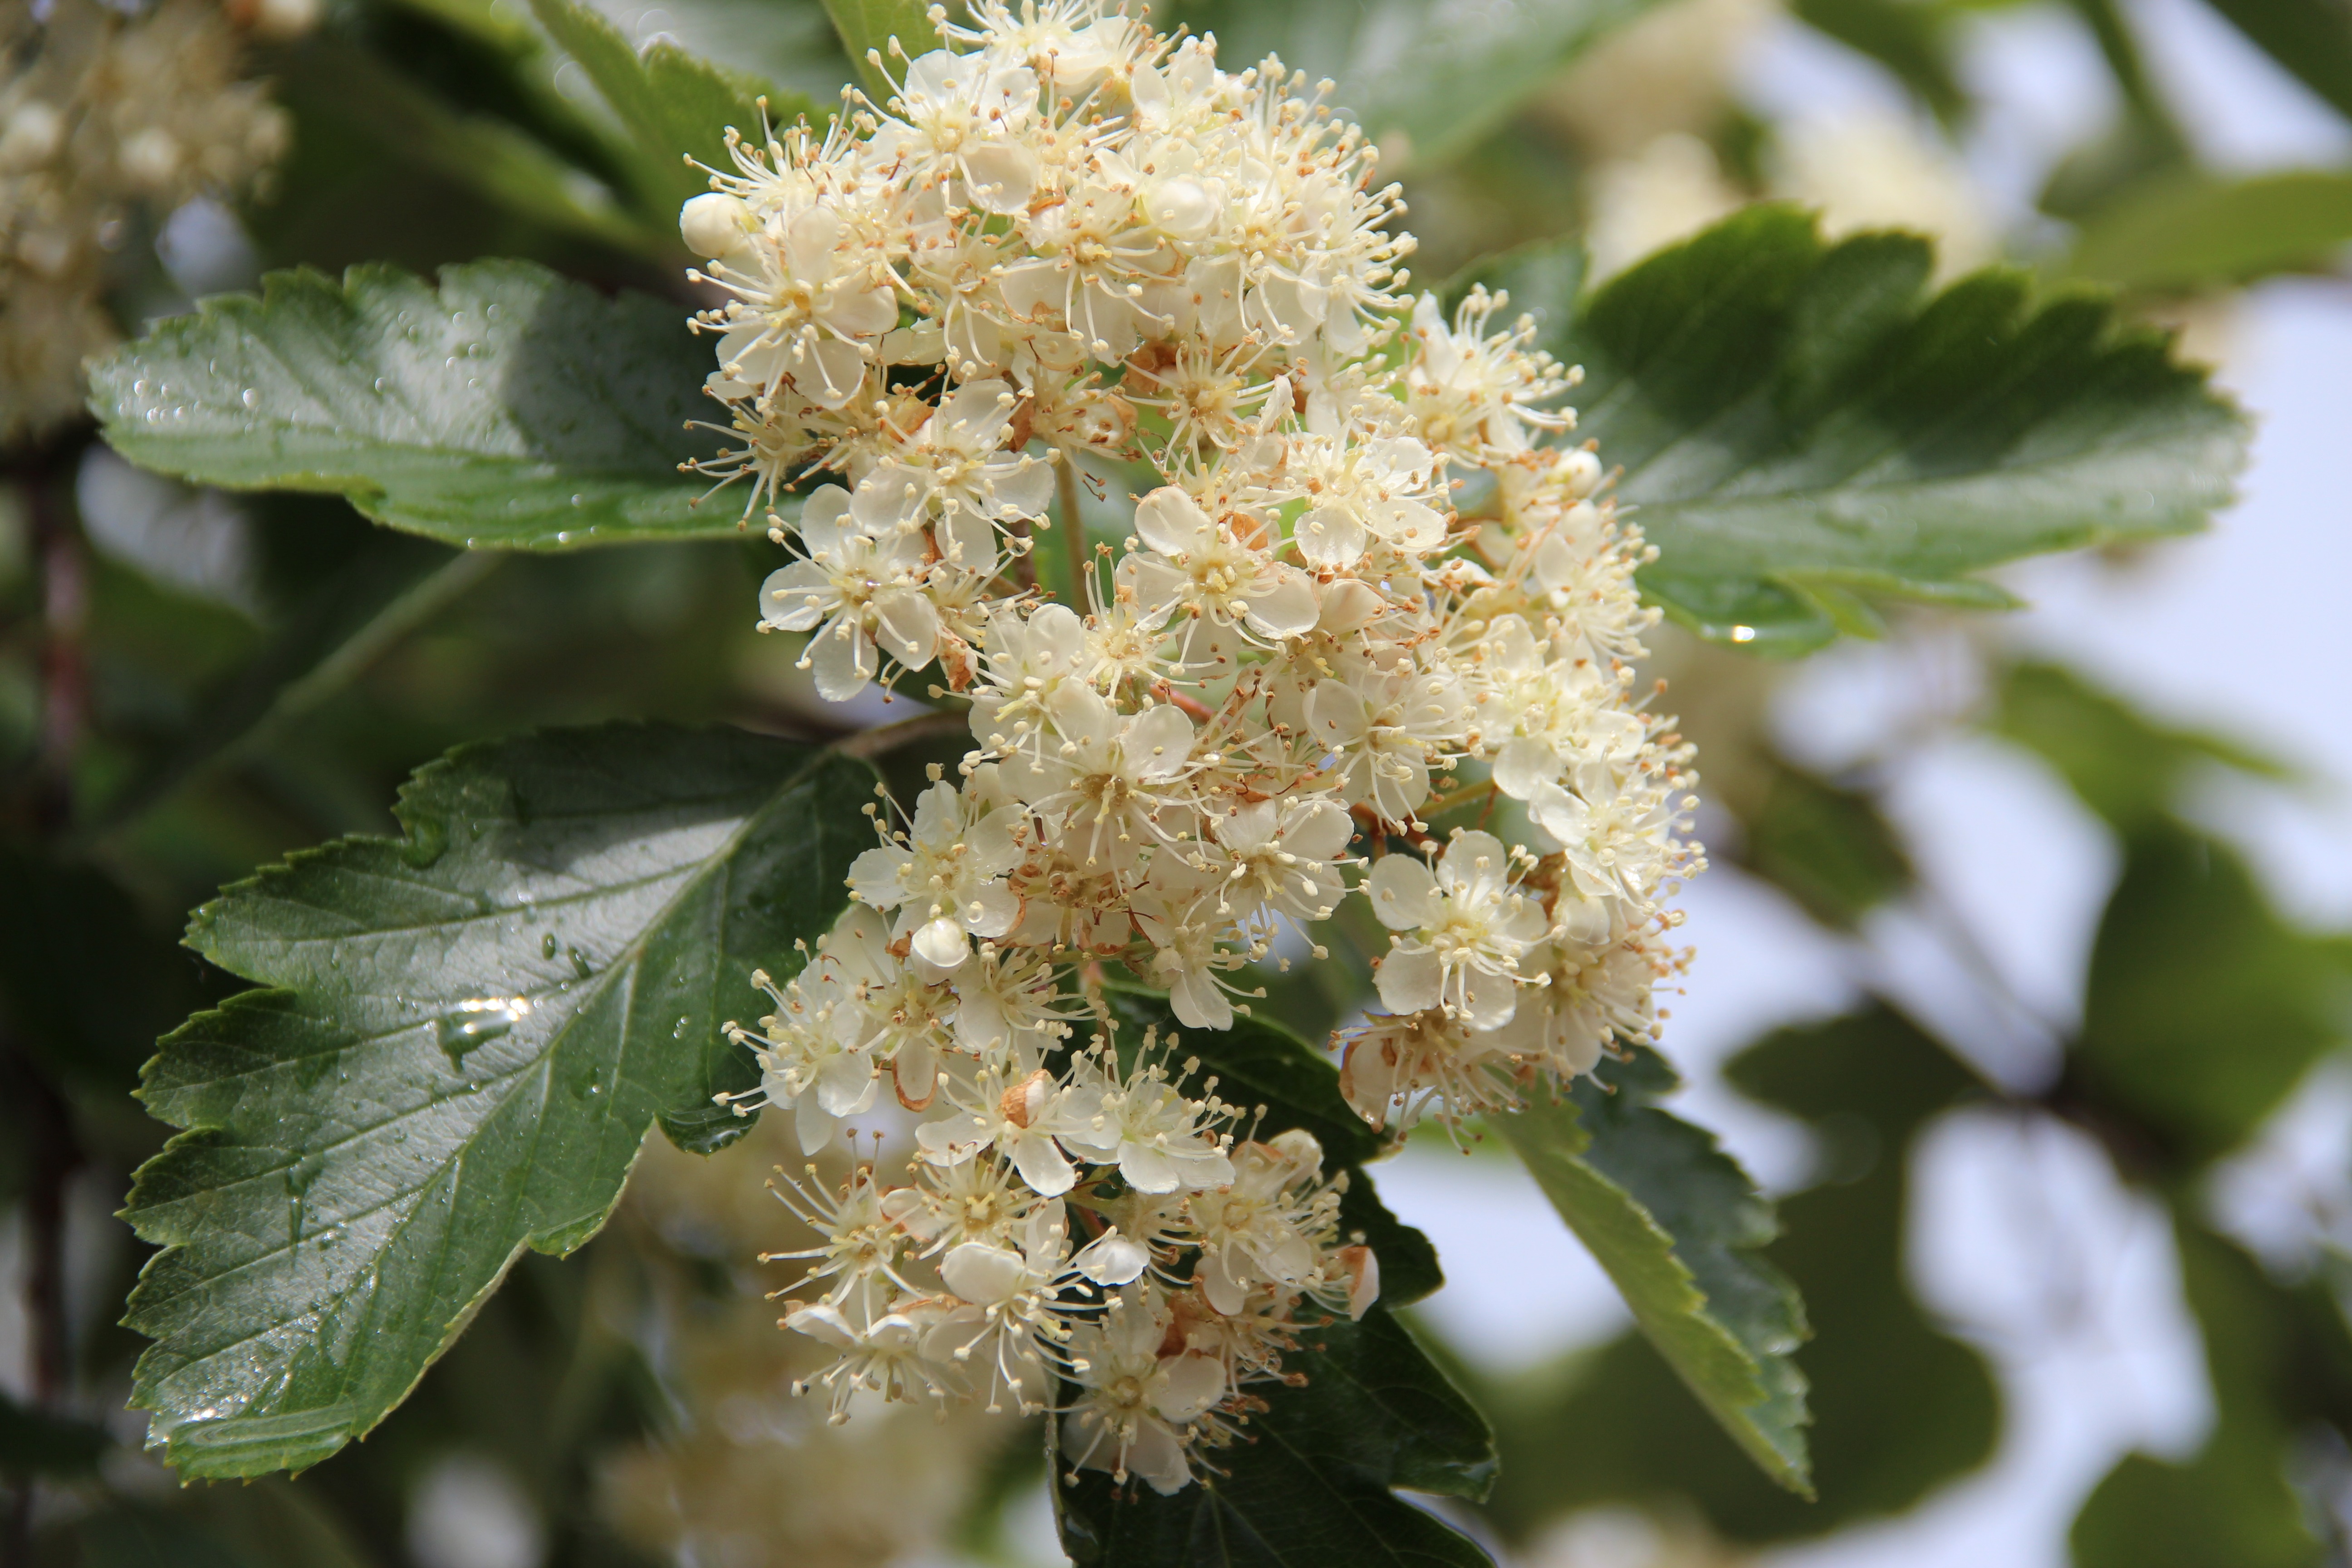
tree, nature, branch, blossom, plant, white, fruit, berry, leaf, flower, bush, food, produce, flora, flowers, shrub, flowering plant, woody plant, land plant